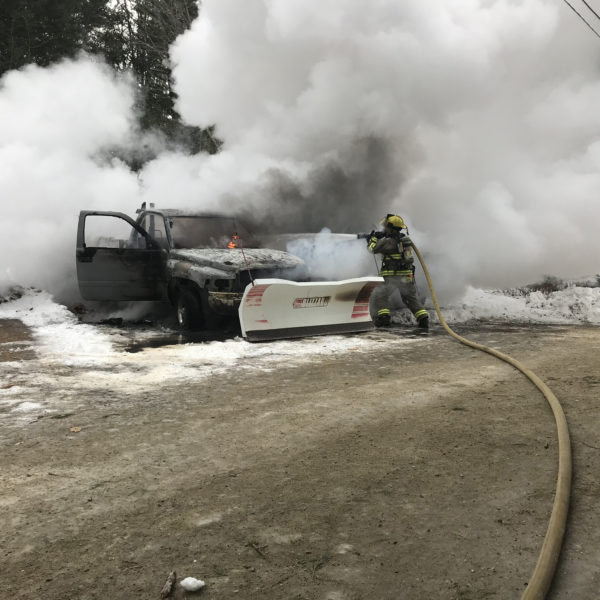
Label: urban_fire